Norges Råfisklag

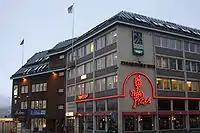
Norges Råfisklag in Tromsø, Norway

Norges Råfisklag is a Norwegian sales organization for cod fish, small whales and shellfish. It was established in 1938, and its headquarters is located in Tromsø.